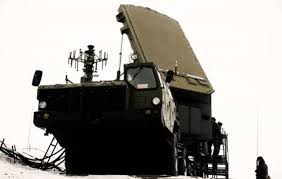
Label: Air Defense